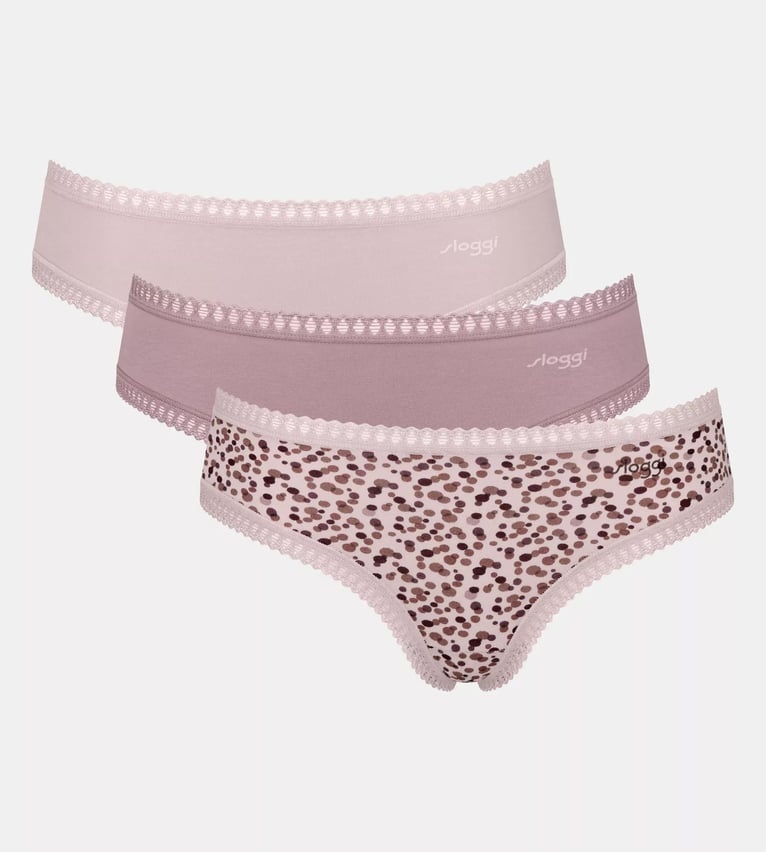
SLOGGI GO CRUSH HIPSTER C3P MULTIPLE COLORS
95% Cotone , 5% Elastan Ecco il nuovo intimo di cui ti innamorerai! Realizzati in comodo cotone biologico con disegni adorabili, questi hipsters GO Crush sono disponibili in comode confezioni multipack per permetterti di cambiare look ogni giorno della settimana. Confezione da 3 slip modello hipster Fianchi alti e copertura totale sul lato B Cotone biologico super morbido certificato GOTS Rifiniture in pizzo elasticizzato per una vestibilità perfetta Un mix di stampe sloggi uniche e colori tono su tono OEKO-TEX® STANDARD 100, 22.0.22419 Hohenstein HTTI Codice articolo: 10219671
Brand: sloggi
Category: Apparel & Accessories > Clothing > Girls' Underwear > Girls' Underpants > Hipsters